Baumgarten-Bau

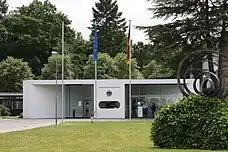
Entrance area of the Waldstadt headquarters (2012)

In February 1965, construction work began on the ensemble of buildings in Karlsruhe's palace district. The topping-out ceremony took place in October 1966, and the official residence was handed over on May 6, 1969. The project cost almost , which, adjusted for purchasing power, equals approximately in 2023.